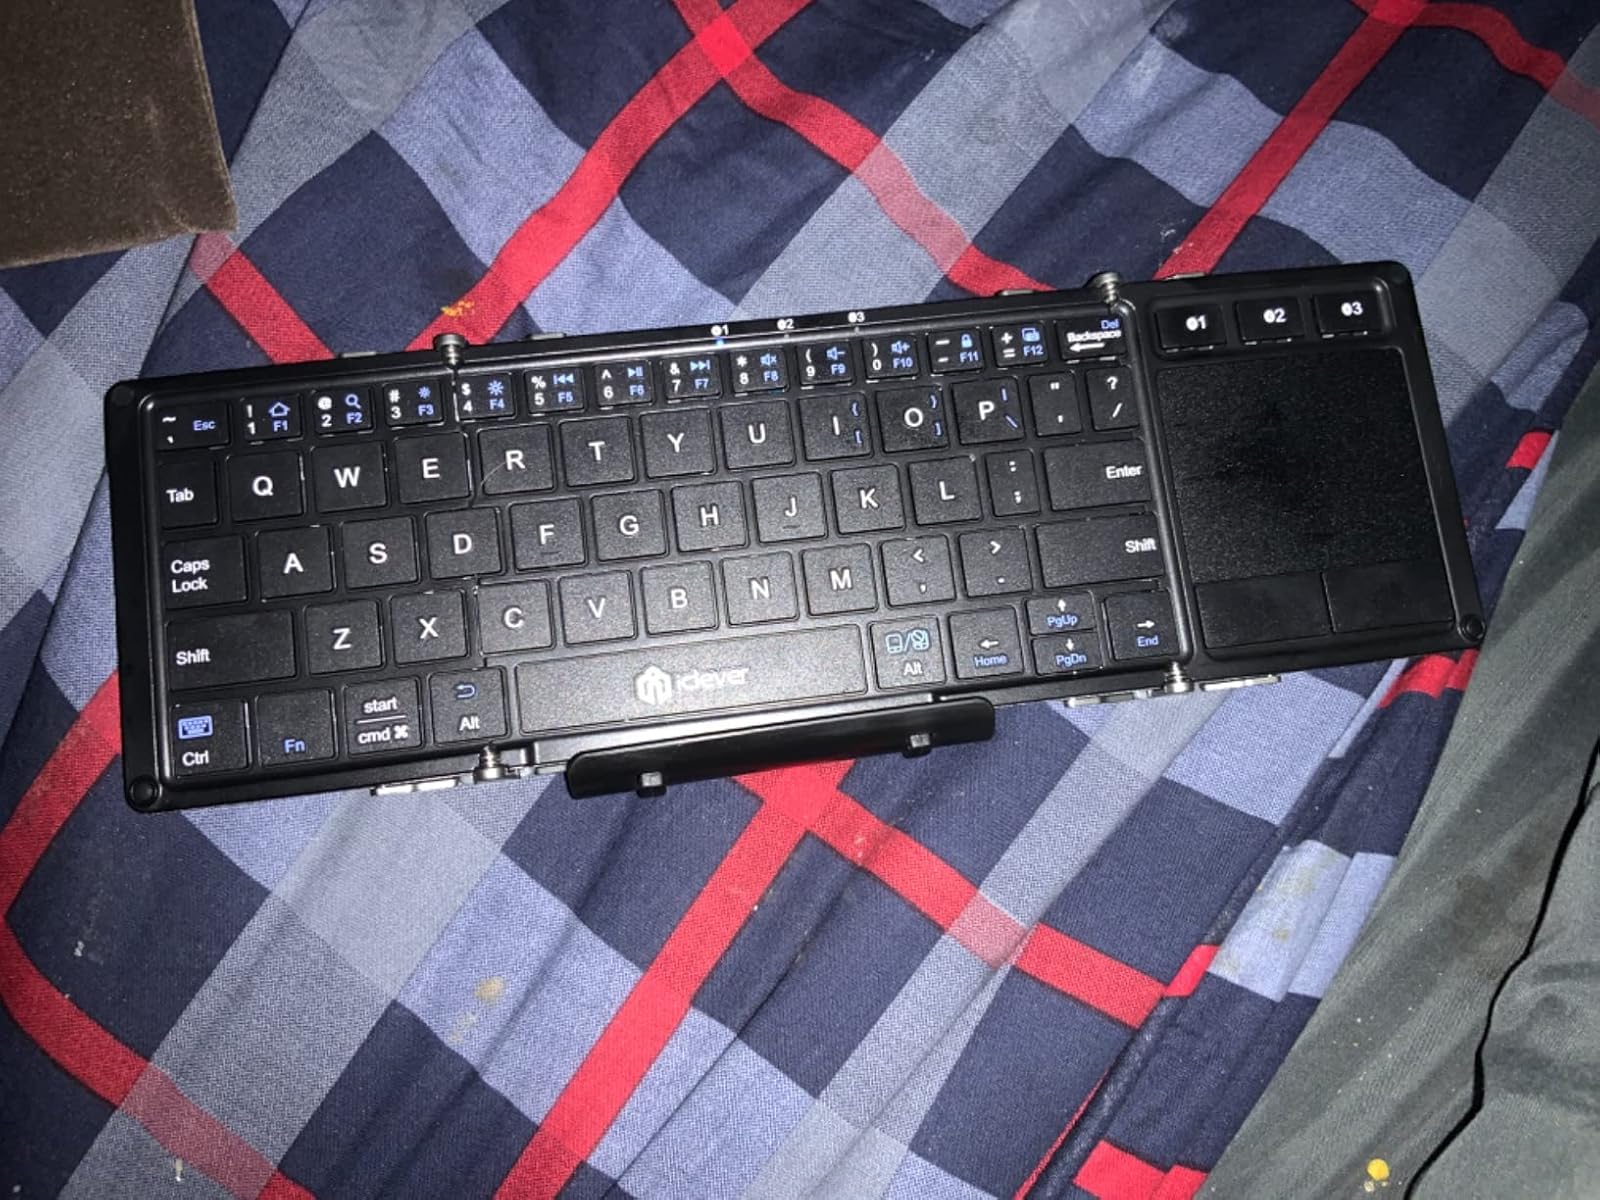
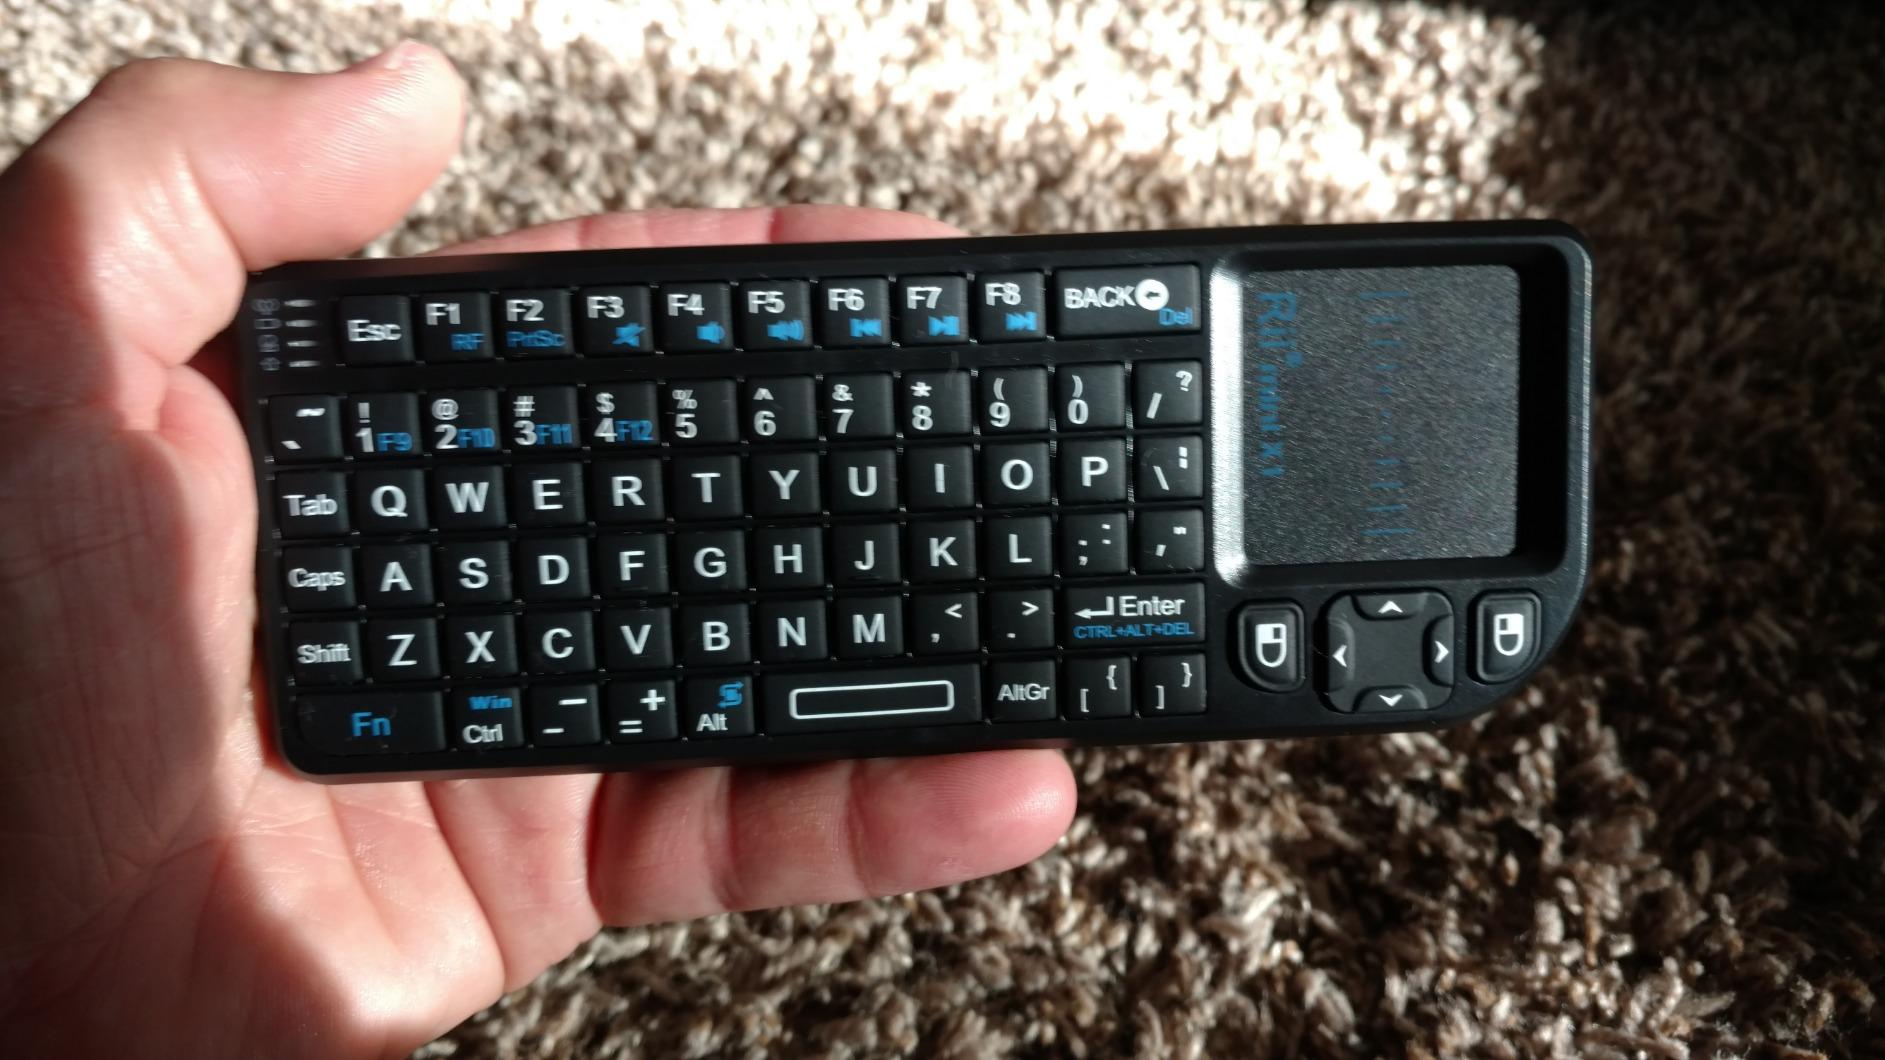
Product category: keyboard
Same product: no